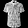
Label: Shirt